Parkridge, Knoxville

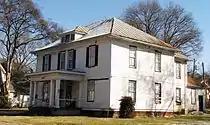
This house on Woodbine Avenue once served as Knoxville's Florence Crittenton Home

In 1990, a large portion of Parkridge was added to the National Register of Historic Places as the Park City Historic District. This district contains 678 contributing buildings, the most of any of the Knox County's National Register-listed historic district. Most of the buildings were constructed in the first half of the 20th century, and have architectural styles ranging from Bungalow/Craftsman to Tudor Revival. Several notable Victorian houses built during the late 19th century survive, however, especially along Washington and Jefferson avenues.